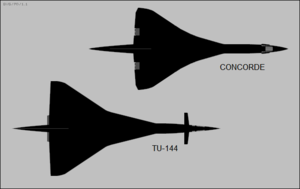
Pour certains, la création du Tu-144 résulterait d'un véritable roman d'espionnage pendant la guerre froide, ce qui, expliquerait les ressemblances entre les deux avions. Néanmoins, même sans espionnage ces avions ne pouvaient que se ressembler fortement, étant donné leurs spécifications assez proches. La forme allongée, la voilure delta, le nombre de réacteurs et le nez inclinable sont des solutions identiques pour des problèmes identiques et ne constituent pas une preuve d'espionnage. D'ailleurs ces caractéristiques se retrouvent aussi sur les prototypes de SST américains : Boeing 2707, Lockheed L-2000 et Mcdonnell- Douglas AST. Les lois aérodynamiques sont bien sûr les mêmes pour tout le monde et requièrent des formes bien précises en régime supersonique.